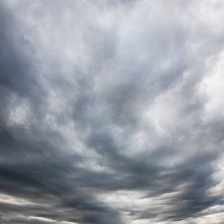
Cloud type: Nimbostratus